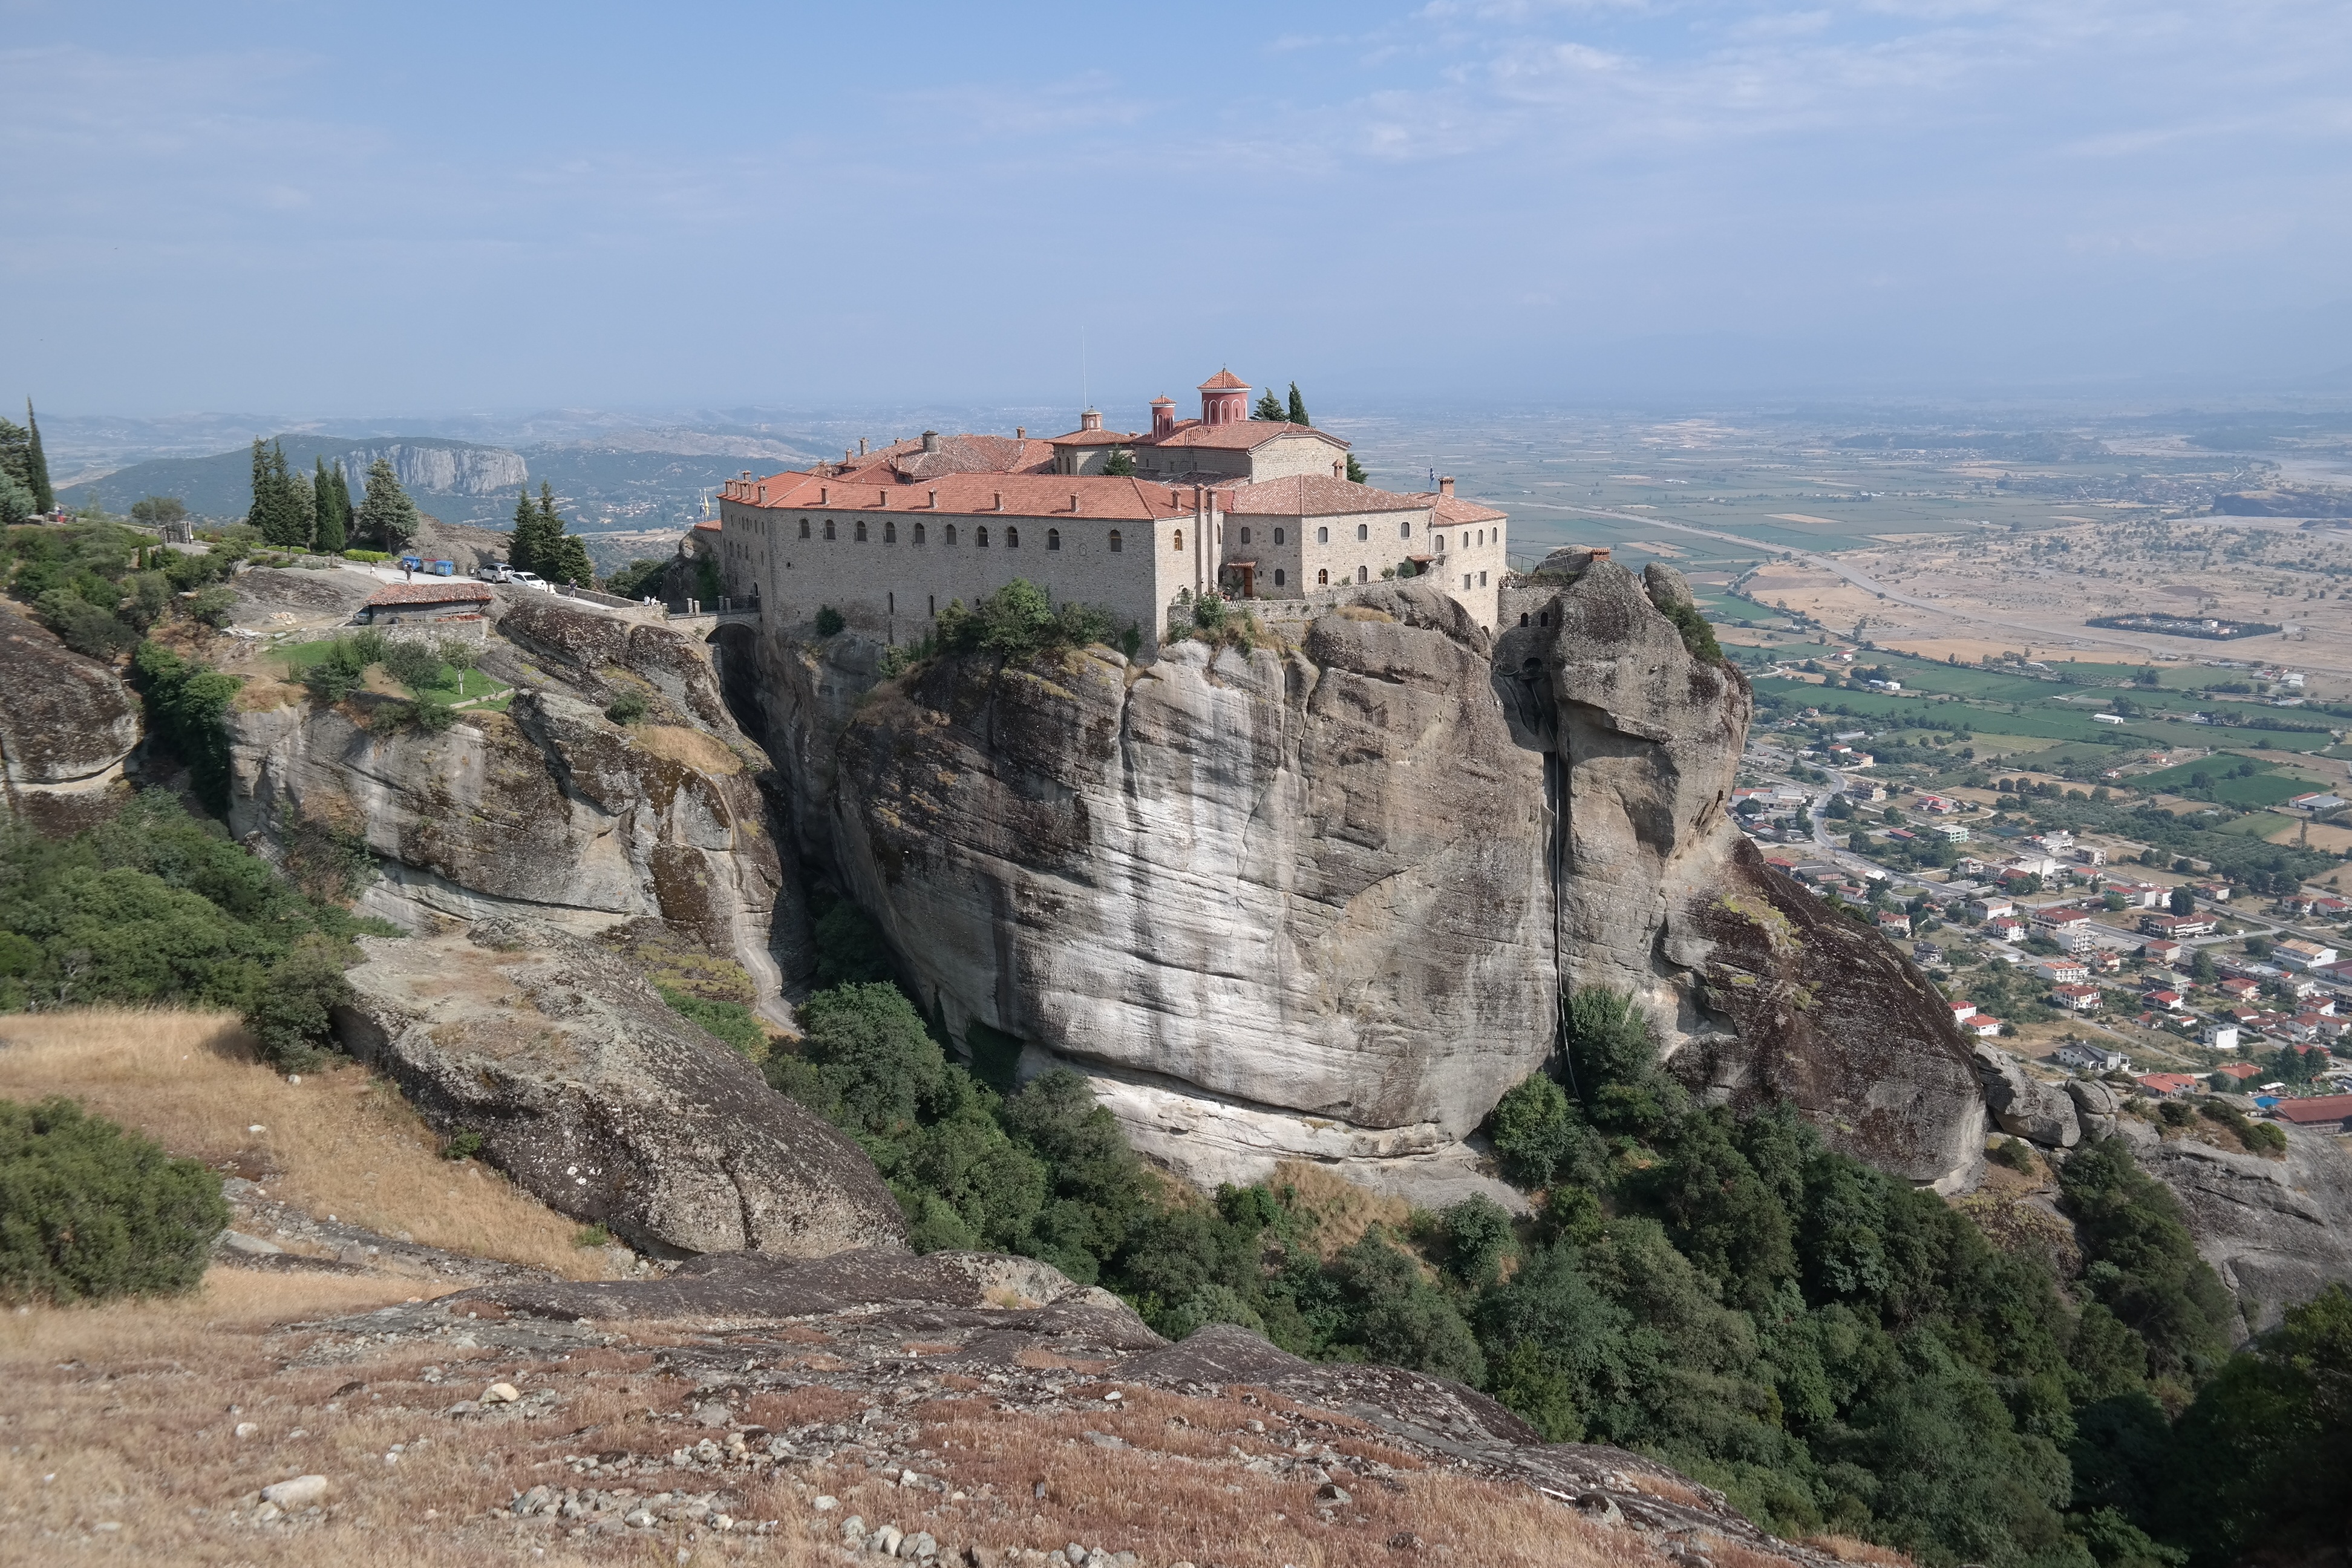
rock, valley, travel, formation, cliff, greek, fortification, tourism, terrain, geology, ruins, badlands, greece, wadi, meteora, historic site, ancient history